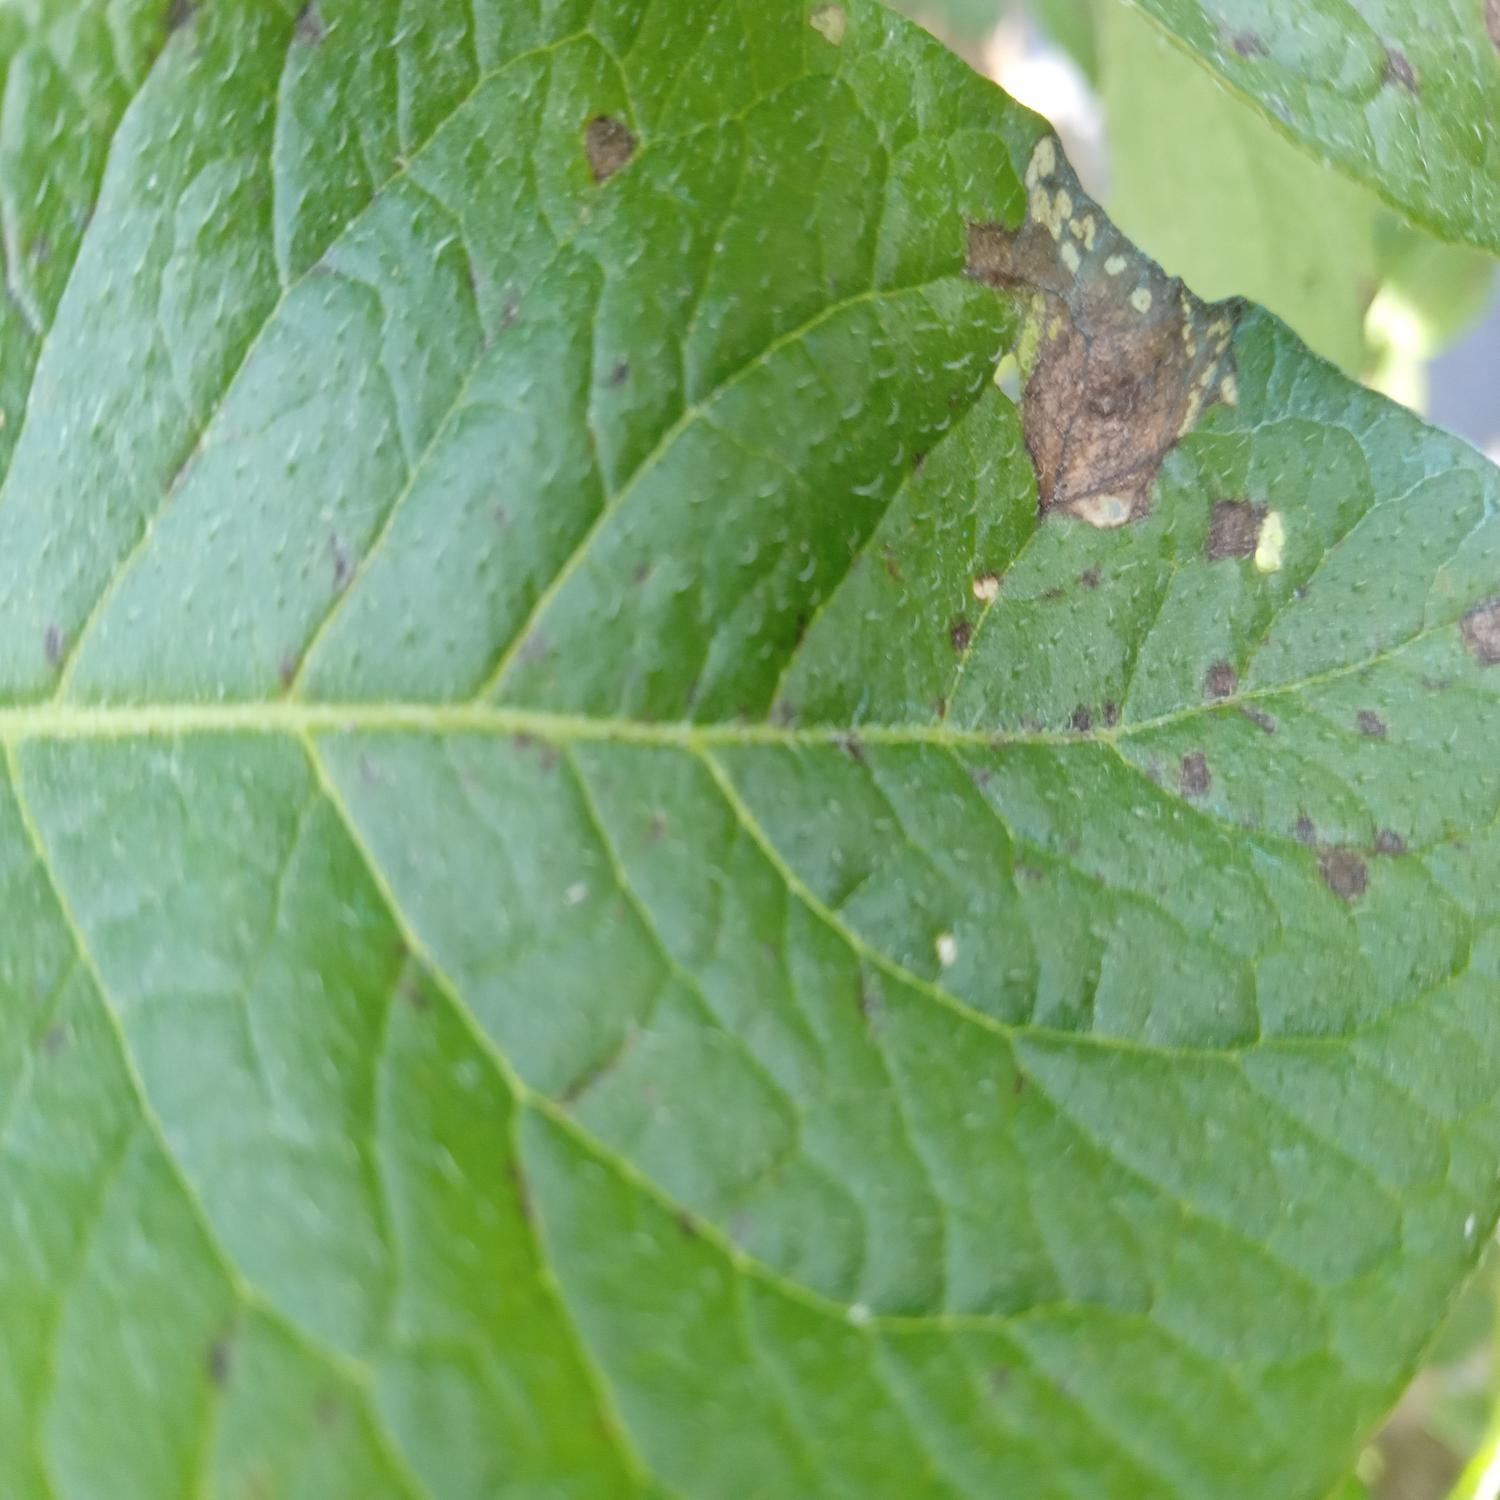
Label: Fungi